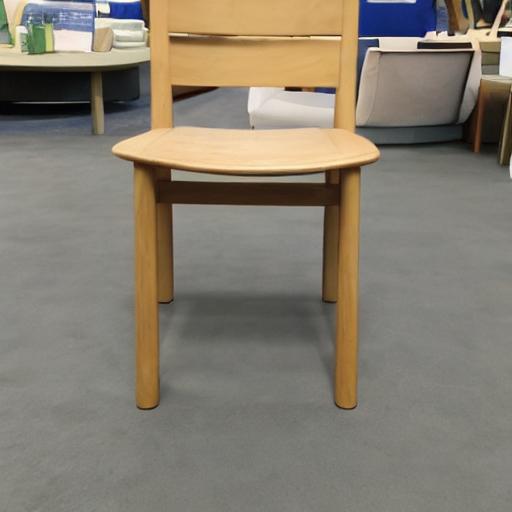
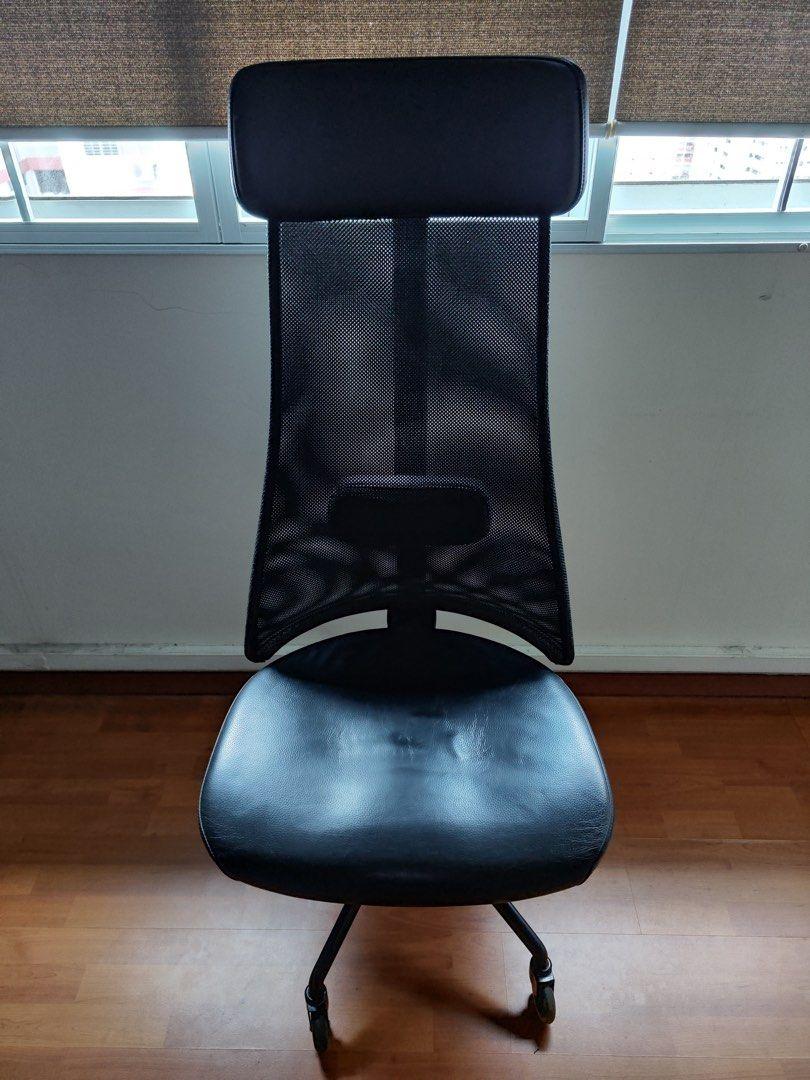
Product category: items_chair
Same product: no